Aëdon

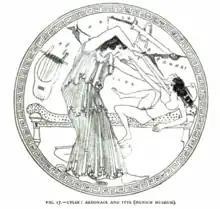
"Aëdon slays Itys", illustration from a Greek vase by JE Harrison and DS MacColl (1894)

Aëdon was in Greek mythology, the daughter of Pandareus of Ephesus. According to Homer, she was the wife of Zethus, and the mother of Itylus. Aëdon features in two different stories, one set in Thebes and one set in Western Asia Minor, both of which contain filicide and explain the origin of the nightingale, a bird in constant mourning. In her primary myth, she is also identified as Procne.